Classical Chinese poetry

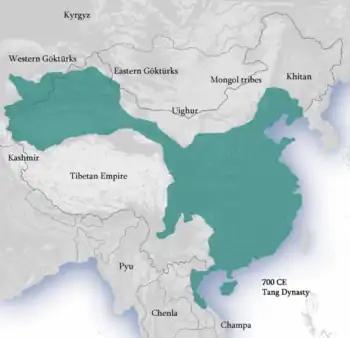
A map showing the approximate extent of the Tang dynasty in the beginning of the 8th century

The Tang dynasty (618–907) was particularly noted for its poetry, especially the "shi" forms such as "jueju" and "lüshi". This poetry was both a pervasive social phenomenon throughout the Tang literate classes, who developed the ability to compose poems on demand as part of the Imperial examination system, but also a social grace necessary for polite conduct on social occasions, such as part of the interaction at banquets or social gatherings. Some 50,000 poems survive, mostly represented in the Ming dynasty collection the "Complete Tang Poems". Their popularity in the historical Chinese cultural area has varied over time, with certain authors coming in and out of favor and others permanently obscure. Some authors, such as Li Bai (also known as Li Po), Du Fu, Wang Wei, Li Shangyin and Bai Juyi (also known as Po Chü-i) managed to maintain consistent popularity.